Neil Hamilton Fairley

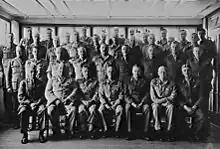
Formal group portrait of men in Army uniforms

But Fairley's main concern was malaria. Despite the experience with malaria in the Middle East, most of the troops had a poor understanding of anti-malaria precautions and few medical officers had encountered the disease. In combination with critical shortages of drugs and anti-malarial supplies such as netting, insecticides and repellents, the result was a medical disaster. In the 13-week period from 31 October 1942 to 1 January 1943, the Army reported 4,137 battle casualties, but 14,011 casualties from tropical diseases, of which 12,240 were from malaria. The government grimly contemplated disbanding divisions to replace malaria casualties. "Our worst enemy in New Guinea," General Blamey declared, "is not the Nip—it’s the bite."